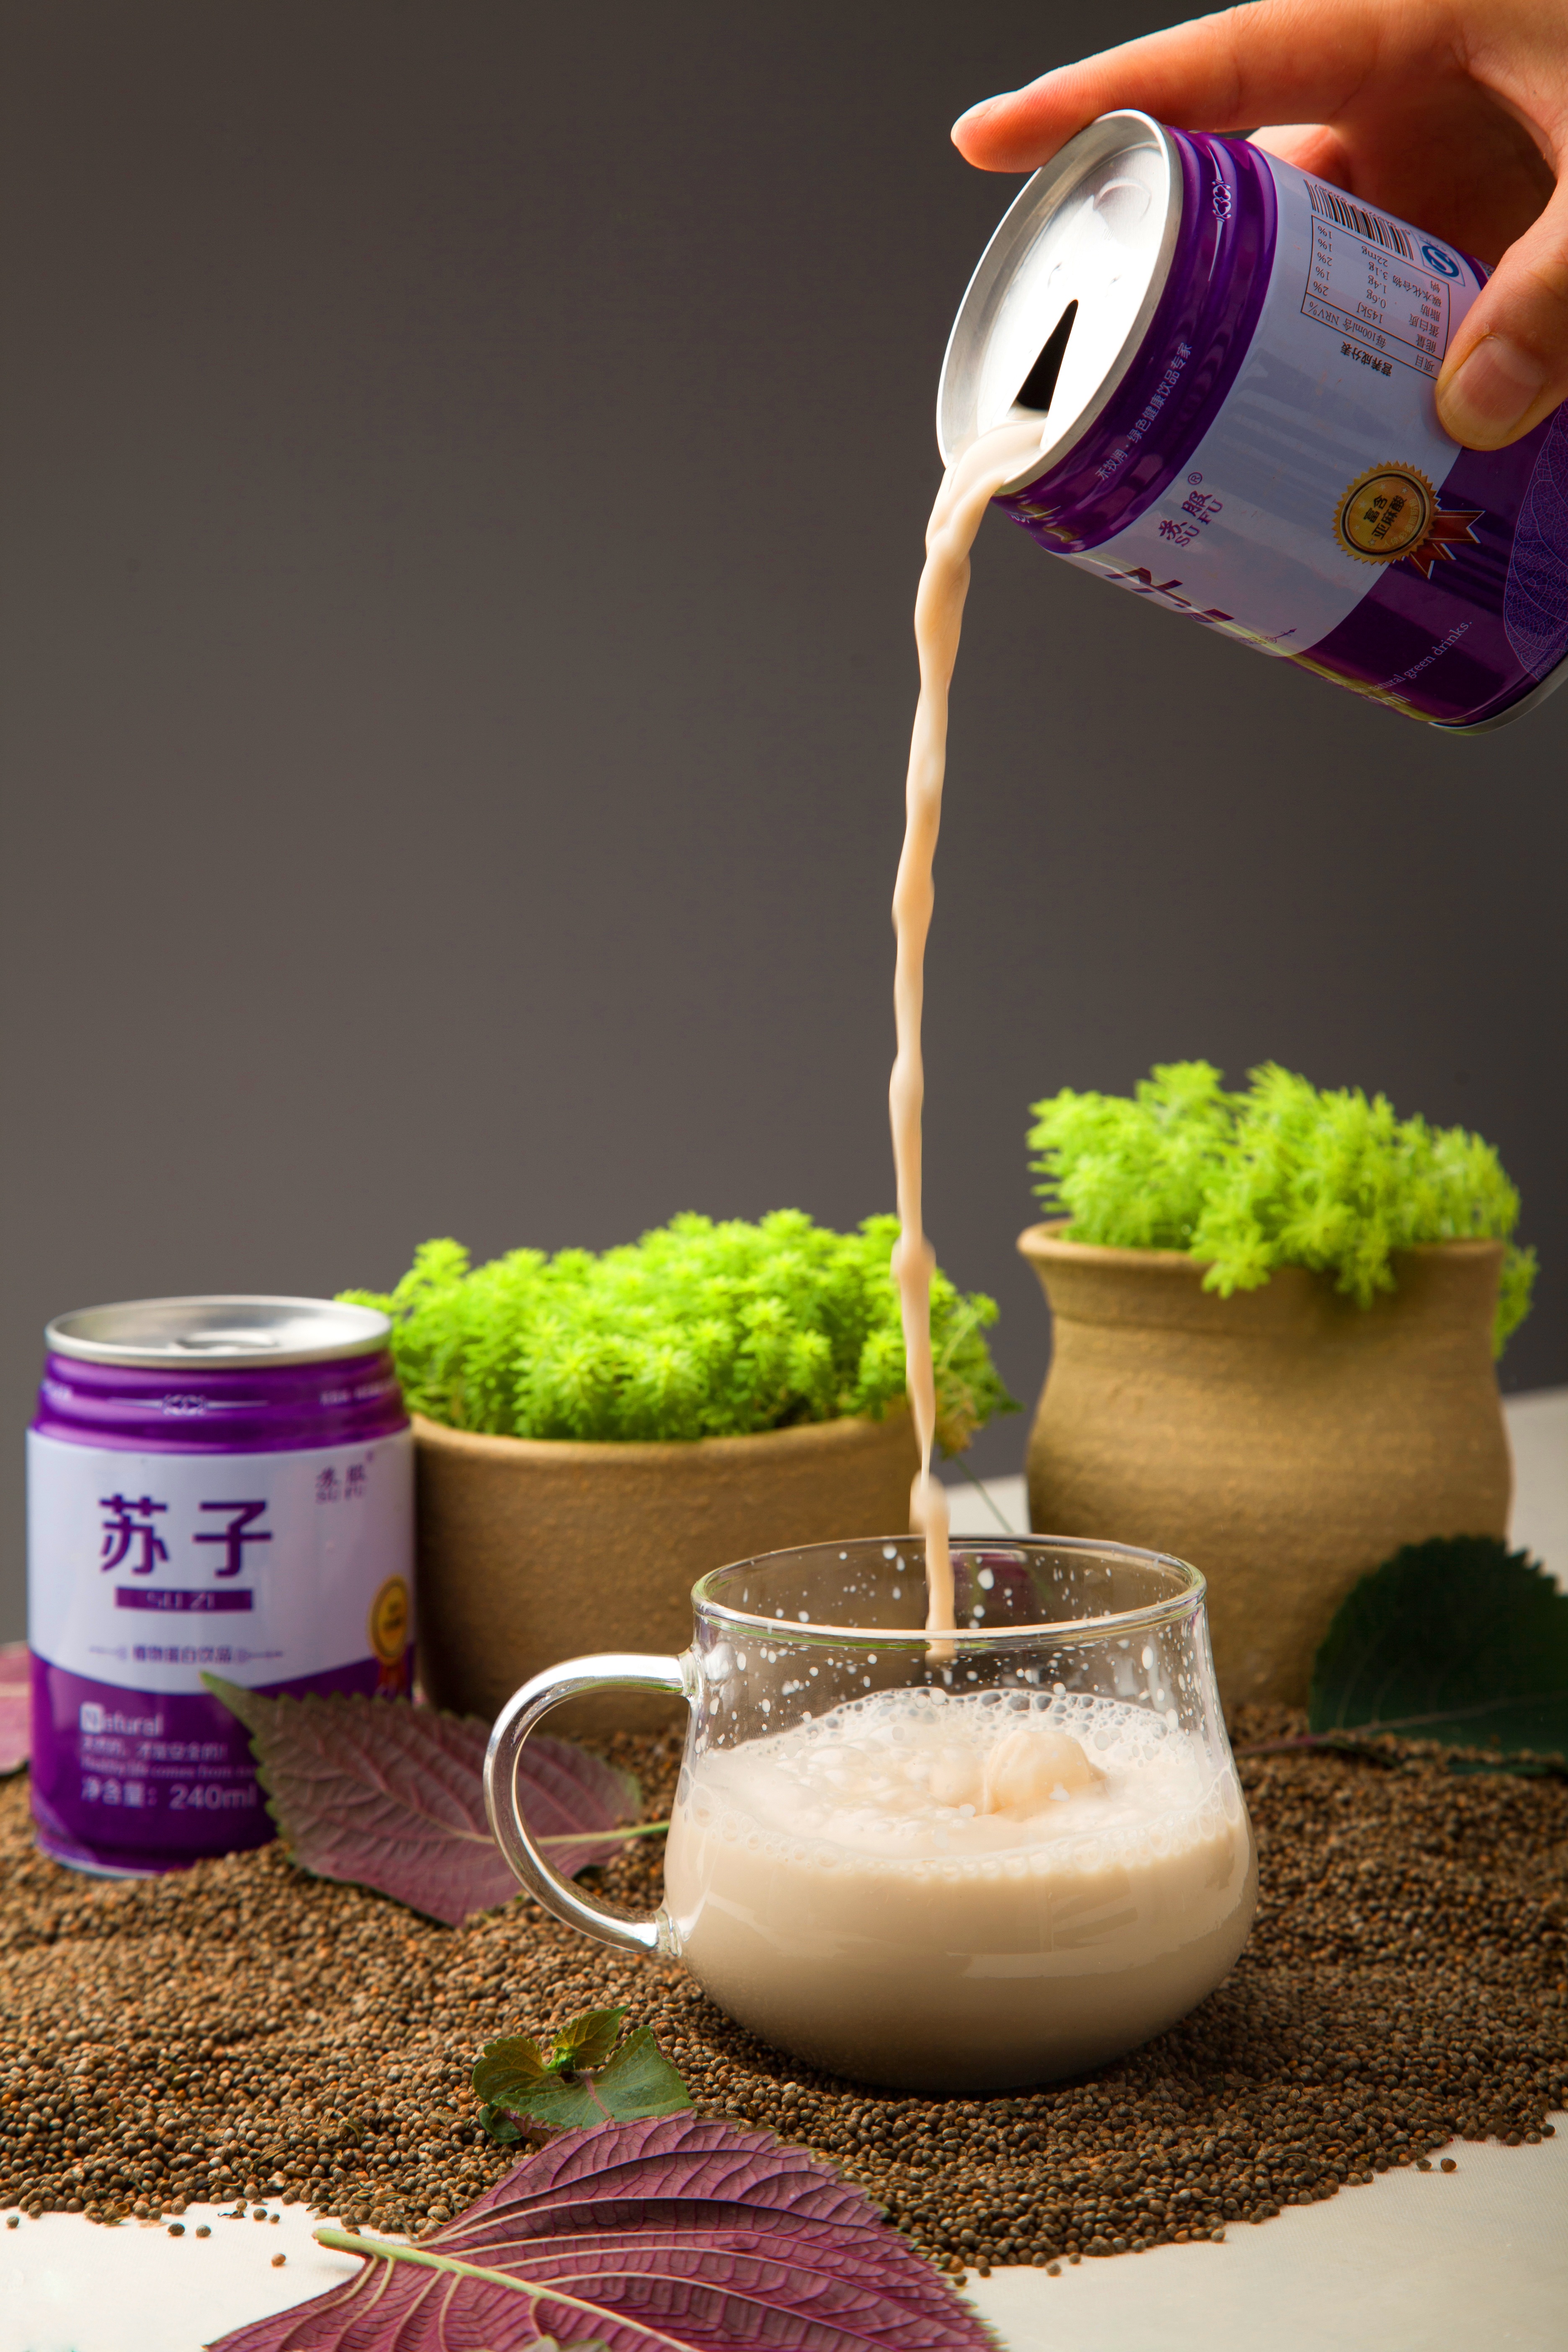
food, beverage, drink, breakfast, basil, cans, suzi